Isaac Davis (soldier)

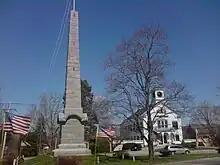
Isaac Davis Monument, gravesite of Abner Hosmer and Isaac Davis on the Acton Town Common

In February 1851, shortly after the 75th anniversary of the Battle of Concord, Rev. James Woodbury of Acton petitioned the Massachusetts General Court for funds to build a large monument to Isaac Davis in Acton. After the legislature appropriated $2,000 for the project, the 75-foot tall stone obelisk was completed that fall and dedicated on October 29, 1851. The remains of Davis, Hosmer, and James Hayward (an Acton soldier who was killed in Lexington later in the battle) were moved and re-interred beneath the monument. At the base of the monument is a stone brought from the vicinity of the Old North Bridge in Concord which is, according to an inscription, the stone upon which Davis's head fell when he was killed.